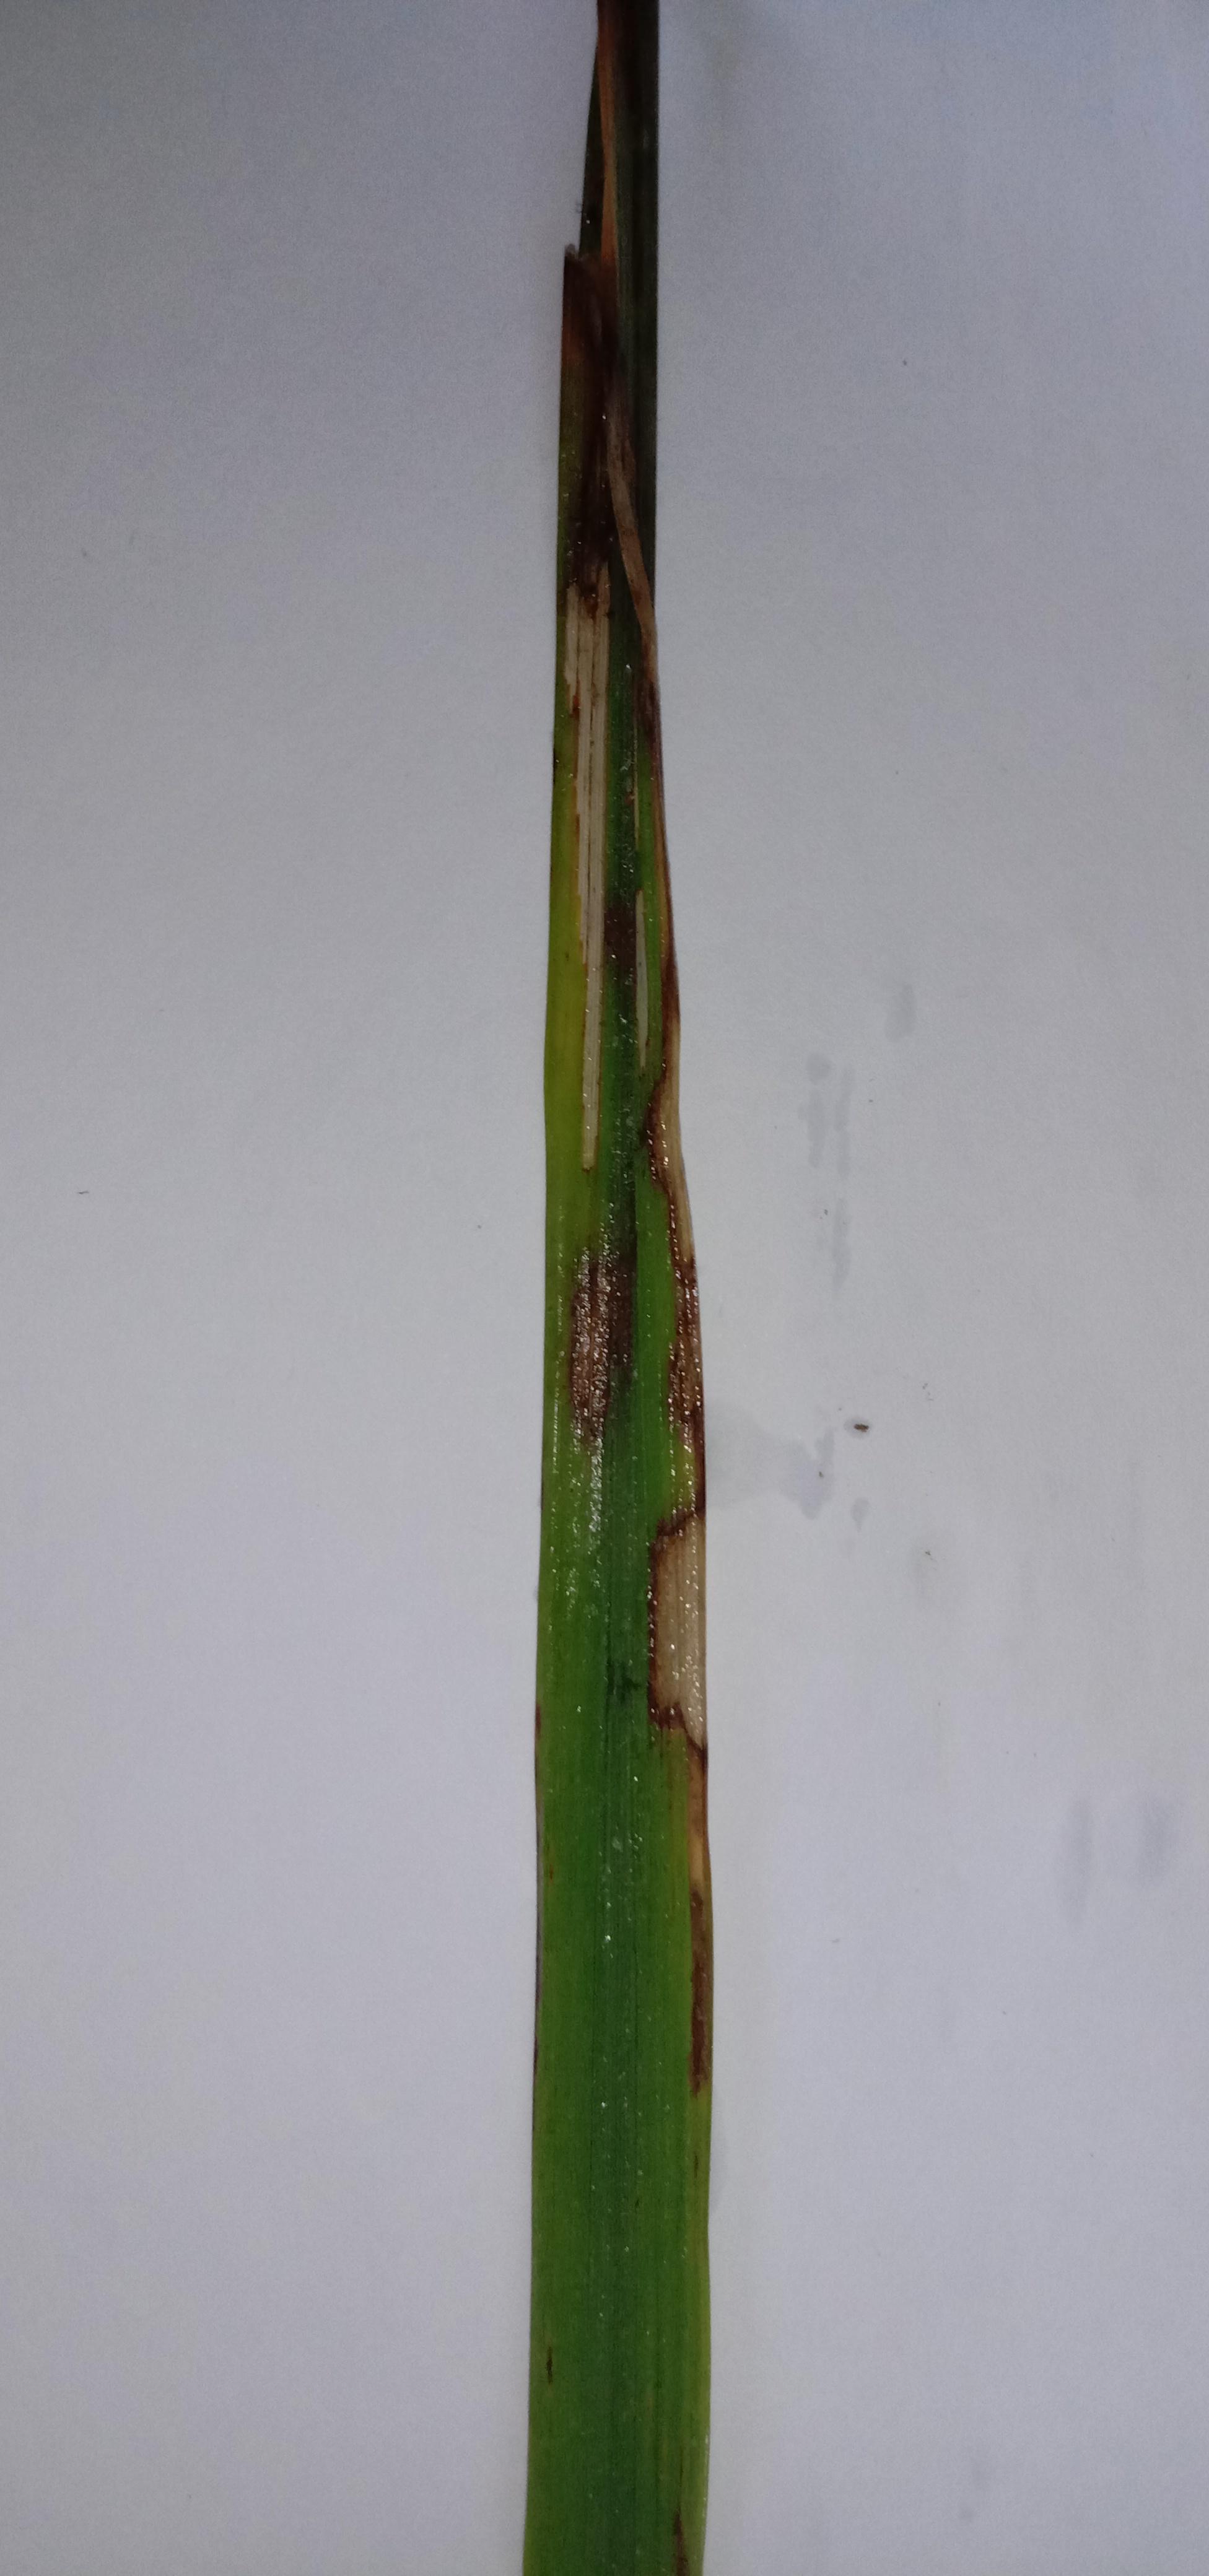
Label: Rice___Brown_Spot